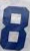
Number: 8